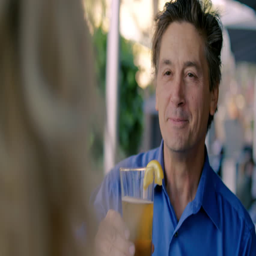
middle aged man smiles and laughs with a woman on a date , sunny day